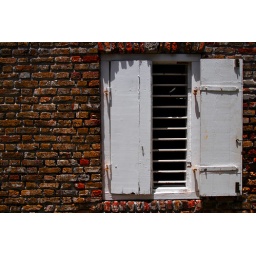
An old slave house wall and window down by St. John's docks.